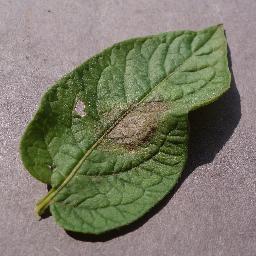
Label: Potato___Late_blight